Tibor Halmay

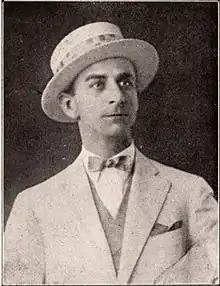

Tibor Halmay (20 December 1894 – 2 November 1944) was a Hungarian stage and film actor. He was born in the Austro-Hungarian Empire, and appeared in a mixture of German and Hungarian films during his career. He is sometimes credited as Tibor von Halmay.